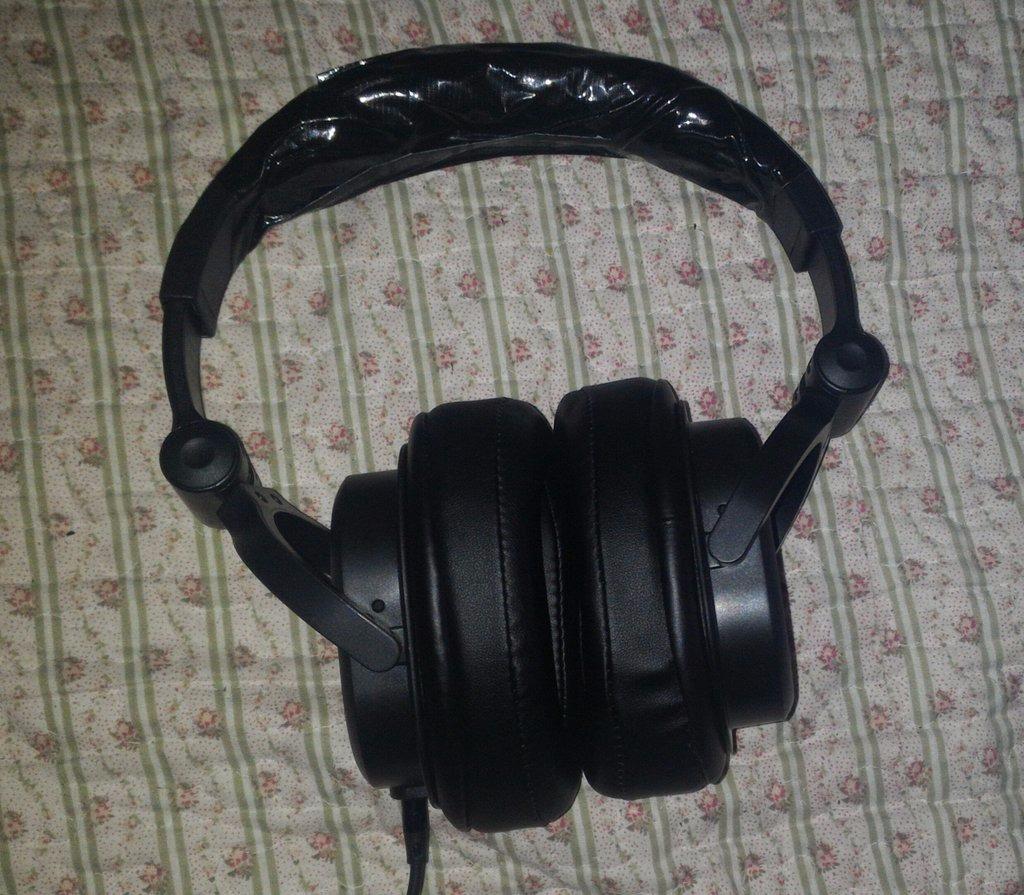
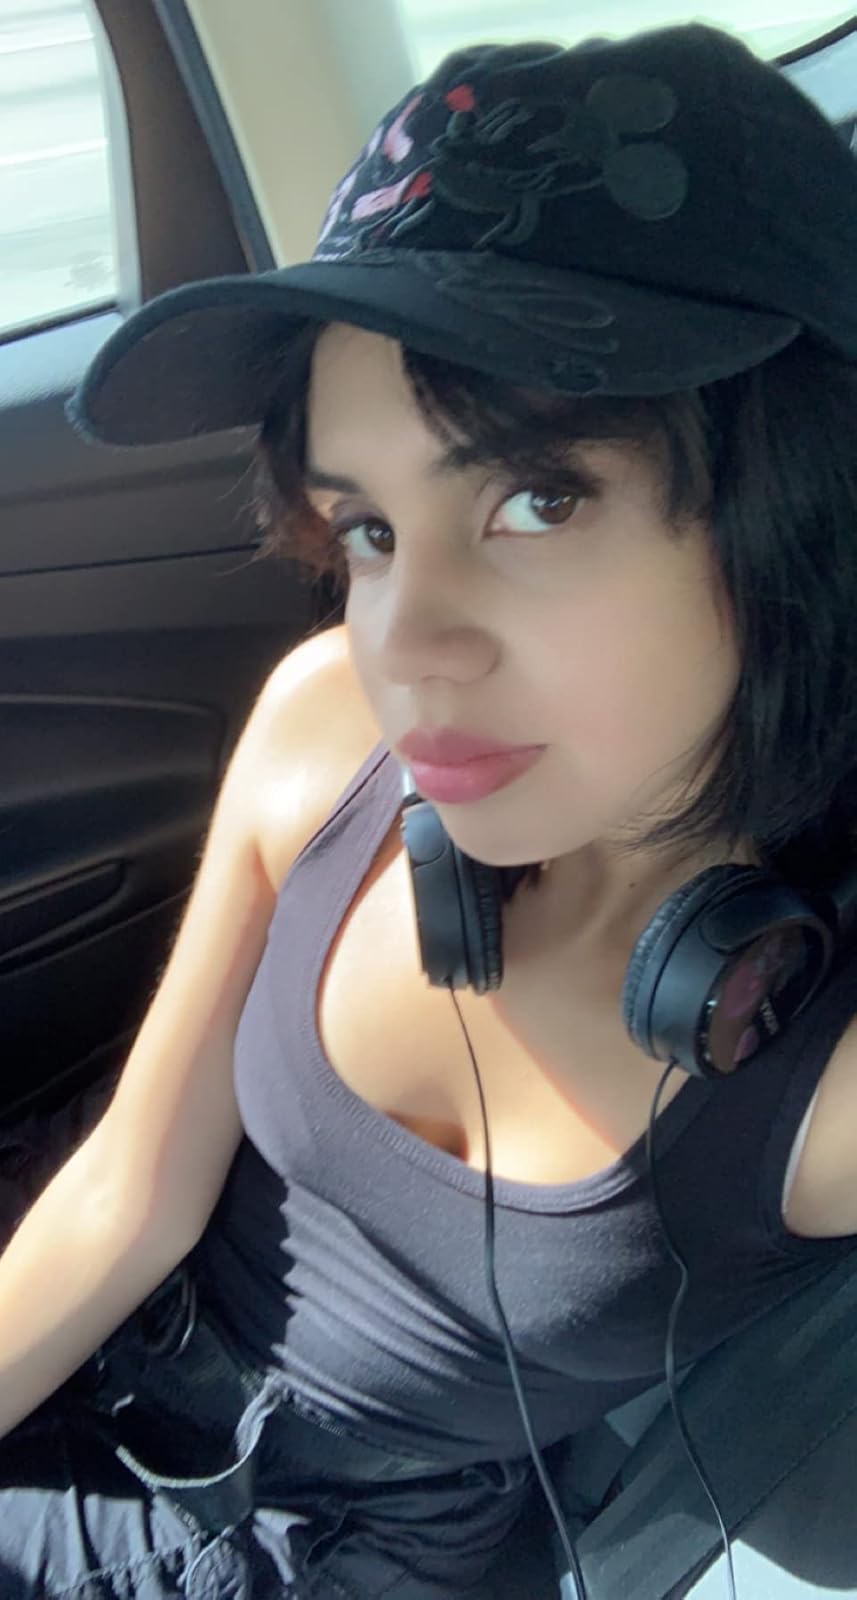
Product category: headphones
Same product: no